Ming–Tibet relations

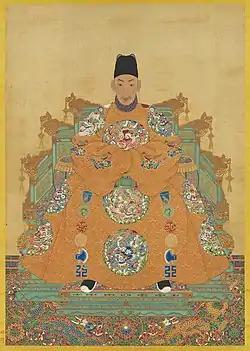
Zhengde Emperor (r. 1505–1521)

Discussions of strategy in the mid Ming dynasty focused primarily on recovery of the Ordos region, which the Mongols used as a rallying base to stage raids into Ming China. Norbu states that the Ming dynasty, preoccupied with the Mongol threat to the north, could not spare additional armed forces to enforce or back up their claim of sovereignty over Tibet; instead, they relied on "Confucian instruments of tribute relations" of heaping unlimited number of titles and gifts on Tibetan lamas through acts of diplomacy. Sperling states that the delicate relationship between the Ming and Tibet was "the last time a united China had to deal with an independent Tibet," that there was a potential for armed conflict at their borders, and that the ultimate goal of Ming foreign policy with Tibet was not subjugation but "avoidance of any kind of Tibetan threat." P. Christiaan Klieger argues that the Ming court's patronage of high Tibetan lamas "was designed to help stabilize border regions and protect trade routes."